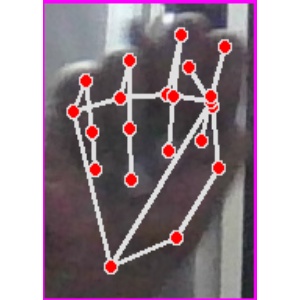
अक्षर: न